Ville Platte, Louisiana

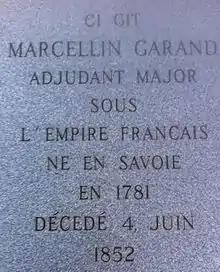
Grave marker for Marcellin Garand at Old Ville Platte Cemetery in Ville Platte

The area around Ville Platte appears to have been first settled during the last half of the eighteenth century, when Louisiana was under Spanish rule. The earliest record of settlement in the immediate area of Ville Platte was in the 1780s.